Shuntarō Itō

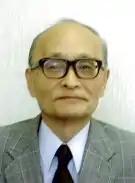

Itō was born in Tokyo, and obtained his bachelor's degree in literature from Tokyo University in 1953, his master's in 1955, and Ph.D. from University of Wisconsin–Madison in 1964. Itō taught at the University of Tokyo, as Professor, from 1978 to 1989, and in International Research Center for Japanese Studies from 1989 to 1995, and in Reitaku University from 1995.